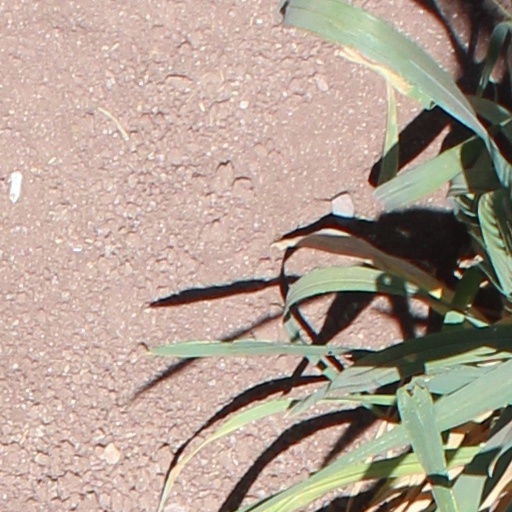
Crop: wheat